Boeing KB-29 Superfortress

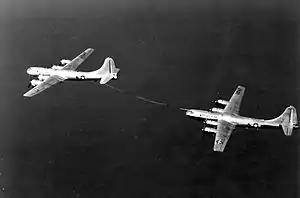
KB-29M refueling KB-29MR

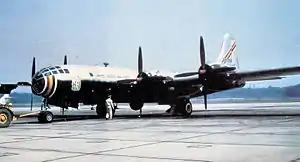
Experimental Boeing YKB-29T Superfortress (Boeing B-29-90-BW Superfortress) 45–21734, assigned to the 421st Air Refueling Squadron, Yokota Air Base, Japan, 1954 Returned to United States and retired to AMARC, Feb 1955.

The Boeing KB-29 was a modified Boeing B-29 Superfortress for air refueling needs by the USAF. Two primary versions were developed and produced: KB-29M and KB-29P.